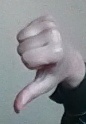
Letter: waw